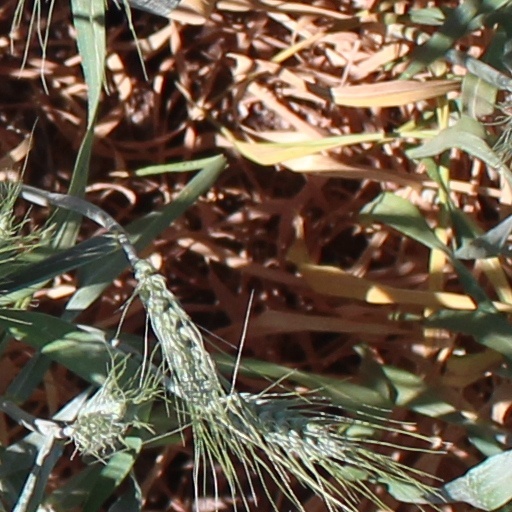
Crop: wheat